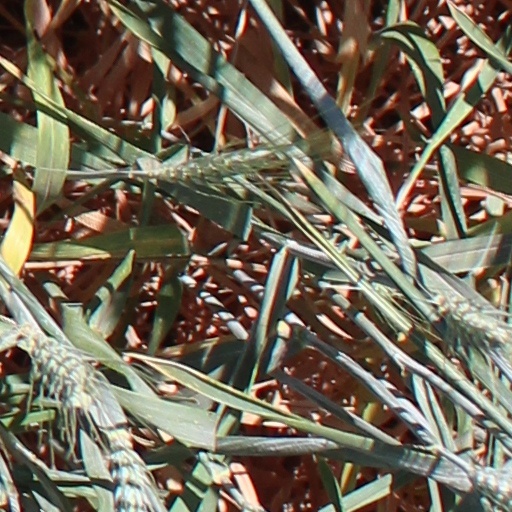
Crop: wheat